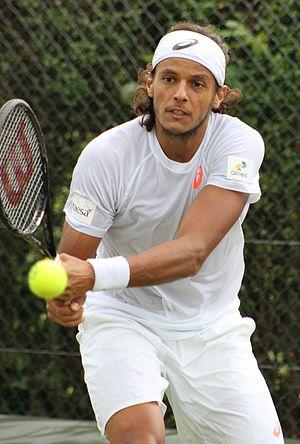
João Olavo Soares de Souza, ou simplement João Souza, né le 27 mai 1988 à Mogi das Cruzes, est un joueur de tennis brésilien, professionnel entre 2006 et 2019. Sa carrière s'arrête définitivement en 2020 lorsqu'il est suspendu à vie pour avoir truqué des matchs.